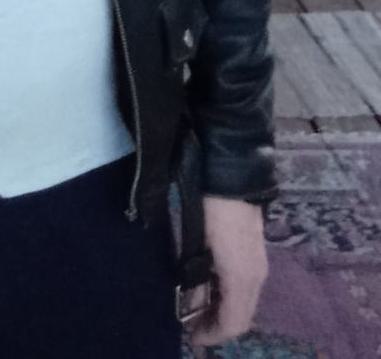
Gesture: no_gesture